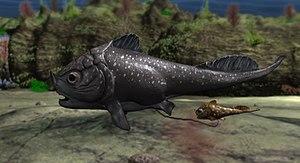
Materpiscis est un genre éteint de poissons de la classe des placodermes. Il a vécu au Dévonien supérieur et a été découvert dans la Formation de Gogo au nord de l'Australie-Occidentale. Les fossiles de Materpiscis de cette formation géologique appartiennent tous à une seule et unique espèce : Materpiscis attenboroughi.